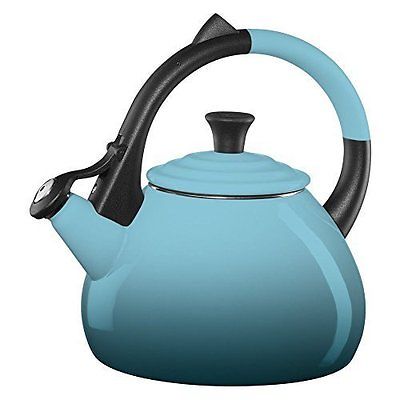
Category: kettle